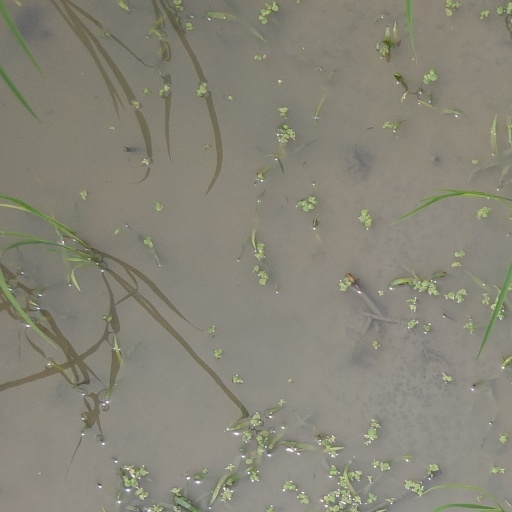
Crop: rice